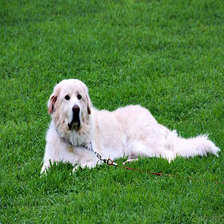
Species: dog
Breed: great pyrenees